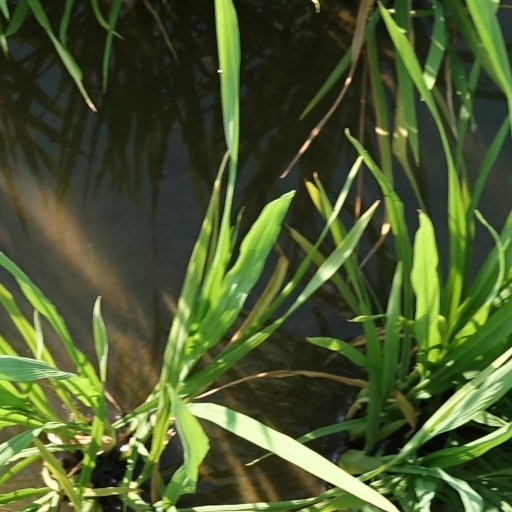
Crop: rice